Nekomata

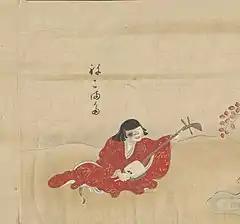
Nekomata from Bakemono no e (c. 1700), Harry F. Bruning Collection of Japanese Books and Manuscripts, L. Tom Perry Special Collections, Harold B. Lee Library, Brigham Young University.

"Nekomata" appear in stories even earlier than in Japan. In the Sui dynasty, the words and described mysterious cats. In Japanese literature, the "nekomata" first appeared in the "Meigetsuki" by Fujiwara no Teika in the early Kamakura period: in the beginning of Tenpuku (1233), August 2, in Nanto (now Nara Prefecture), a nekomata was said to have killed and eaten several people in one night. The nekomata was described as a mountain beast: according to the Meigetsuki, "They have eyes like a cat, and have a large body like a dog." An essay in Yoshida Kenkō 's 1331 "Tsurezuregusa" asserts, "."